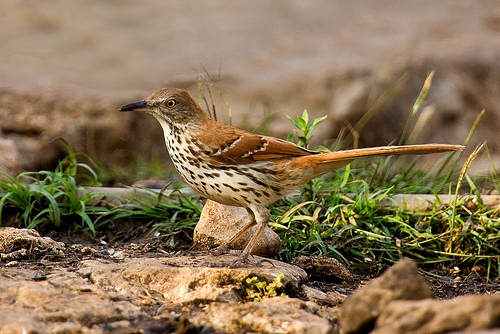
this bird has a speckled belly and breast with brown wings and black and white wingbars.
this little bird has a long, dark-grey bill, light brown down its crown, back and tail, and cream coloring, with brown flecks, on its throat, breast, belly and flank.
bird has black flat beak brown head,brown and black secondaries and tan and black belly.
the bird has a spotted white and brown belly with a long retrices almost of its own body size
this is a small, brown bird with white on the breast and sides.
lon bill, brown crown and the wingbars are brown with black and white markings.
this bird has wings that are brown and has a spotted belly
this bird has wings that are brown and has a white belly
this bird has a brown crown, brown primaries, and a brown belly.
this bird is brown, black and white with spots on its belly, stripes on its wings, a long black tail, a small head, and black pointy beak.
Species: Brown Thrasher